Christopher Guise

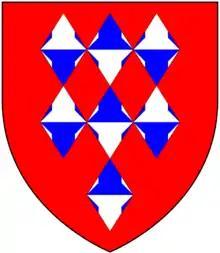
Arms of Guise: "Gules, seven lozenges conjoined vairé three, three and one"

Sir Christopher Guise, 1st Baronet (died 1670), of Elmore Court in Gloucestershire, England, was a Member of Parliament for Gloucestershire in 1654.